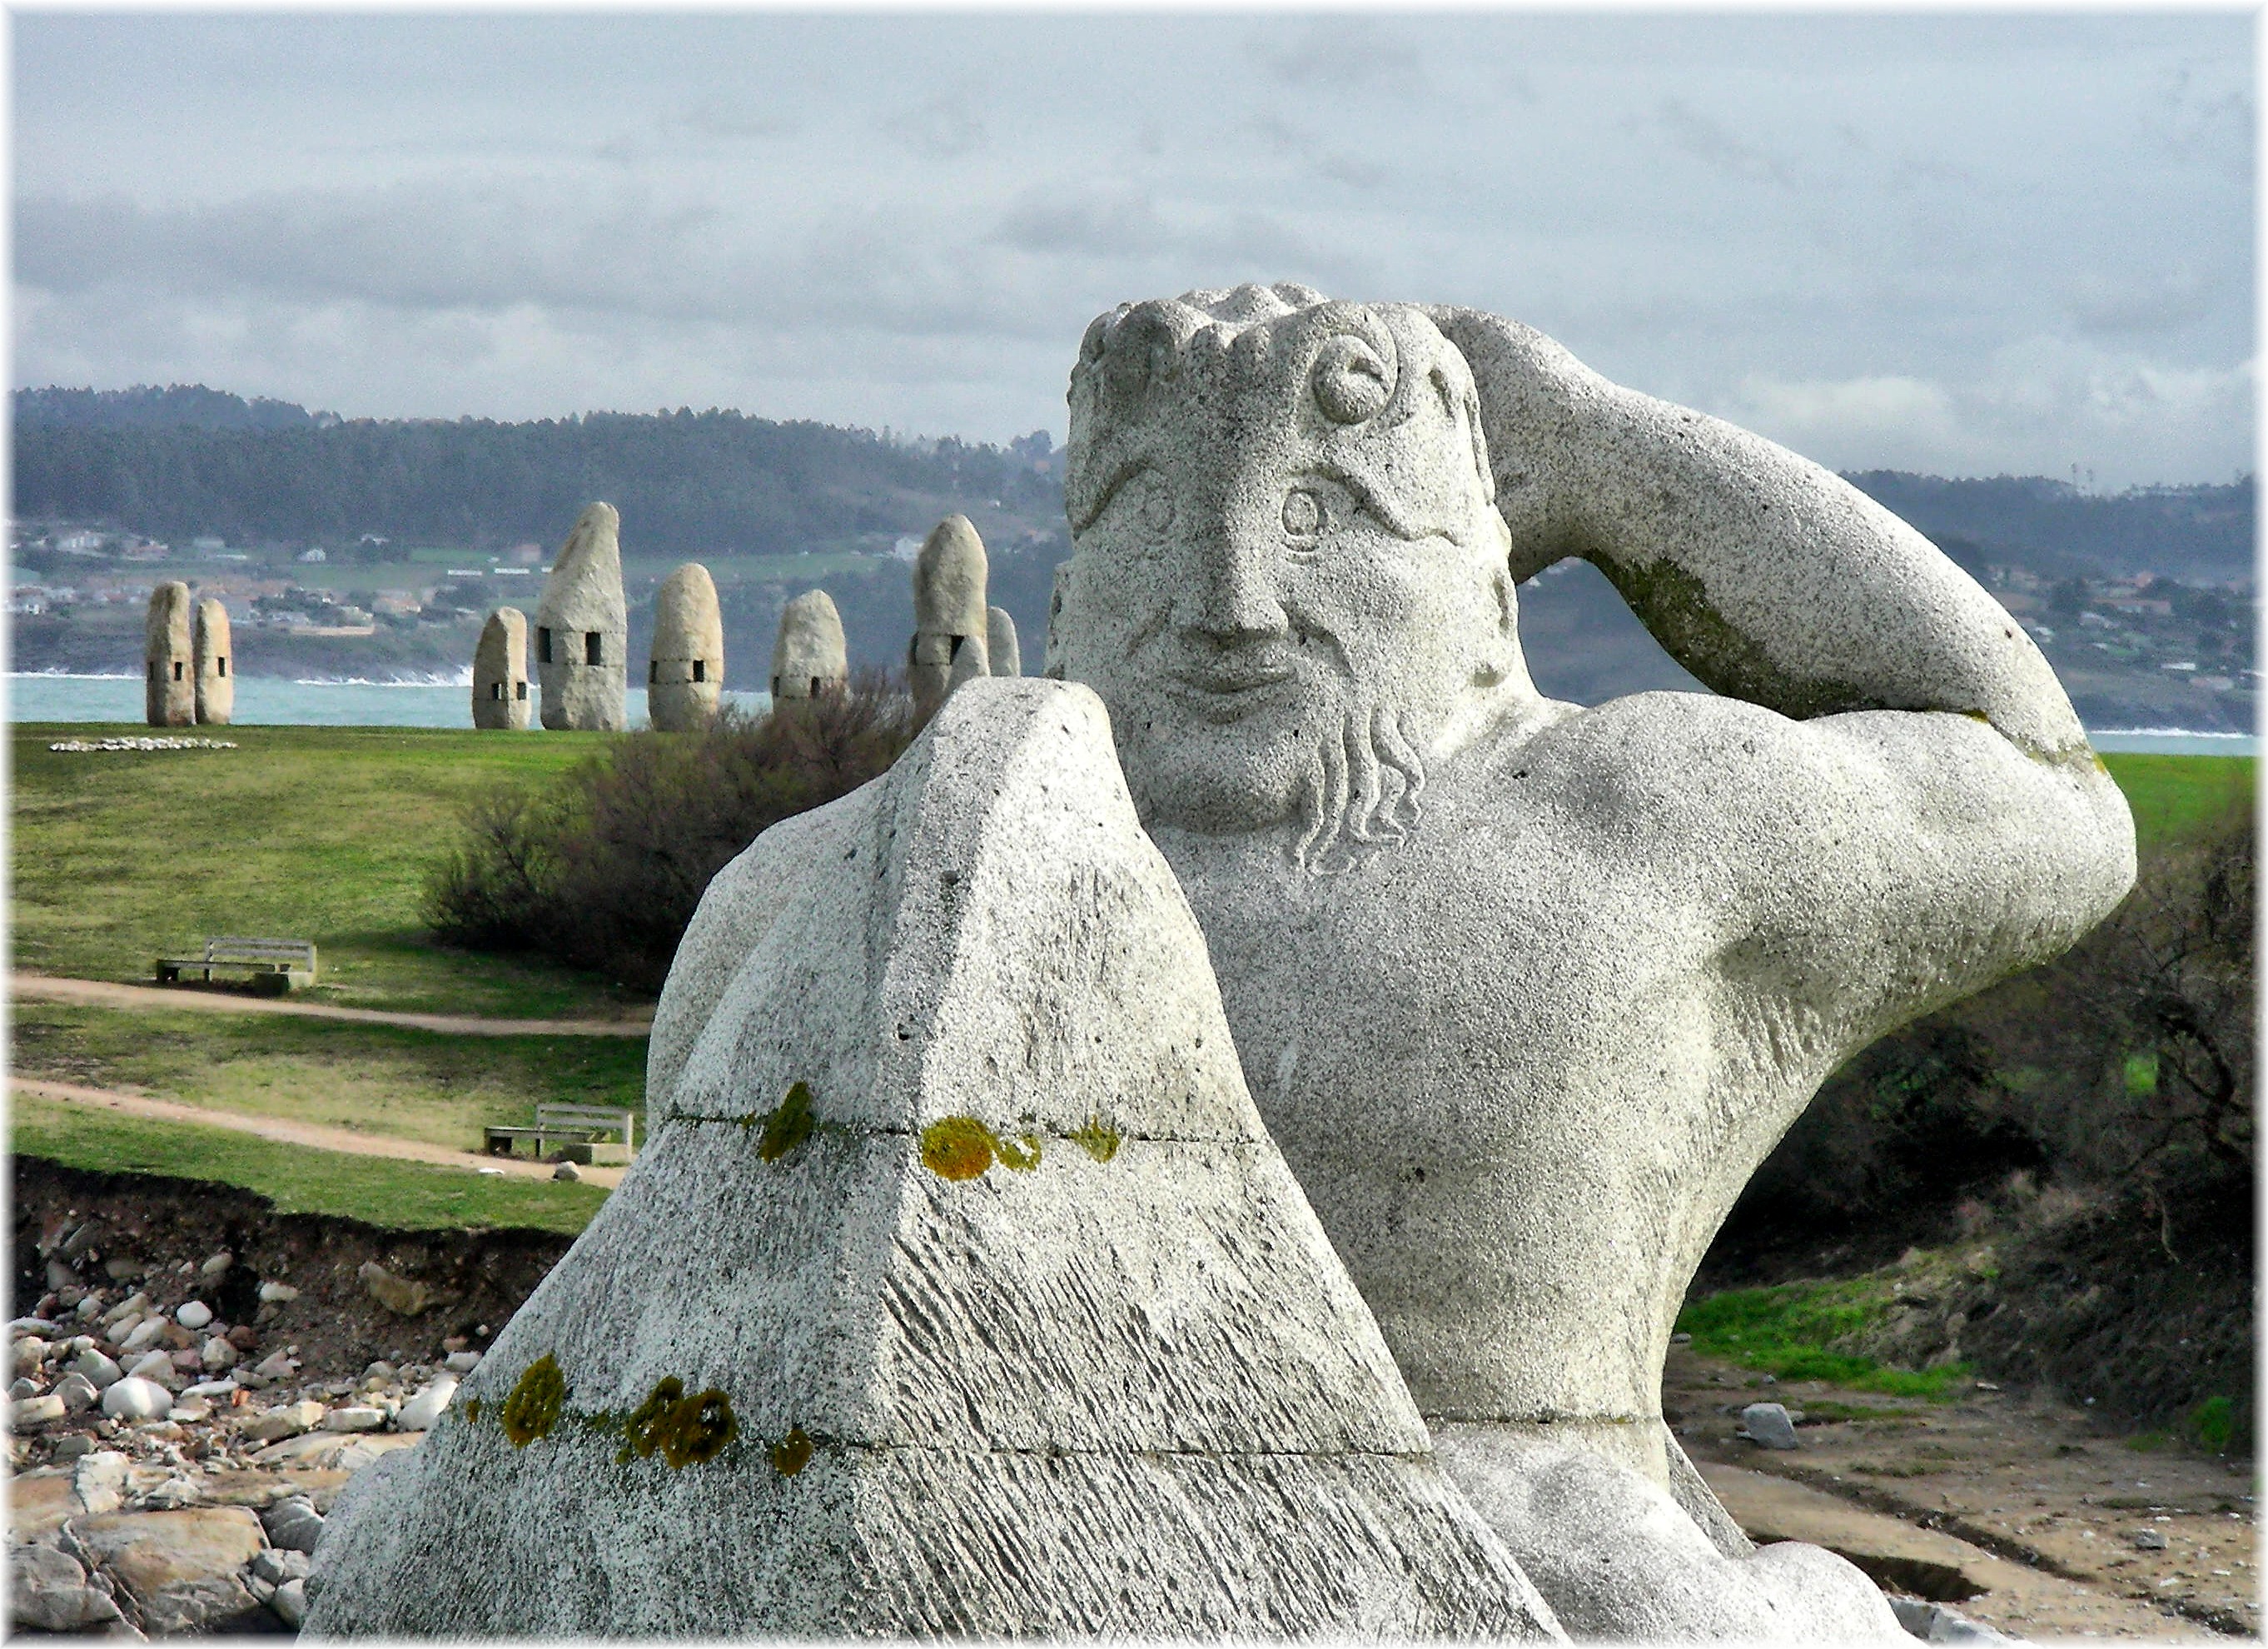
rock, monument, europe, statue, sculpture, art, spain, temple, europa, escultura, galicia, piedra, carving, pedra, espana, galiza, esculpture, parquetorre, lacoruna, acoru a, coru a, stone carving, ancient history